West Bank barrier

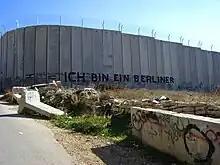
Graffiti on the road to Bethlehem in the West Bank stating "Ich bin ein Berliner"

In Hebrew, descriptions include: "separation fence"; "separation wall" (') and "security fence" (').